Corgi Classics

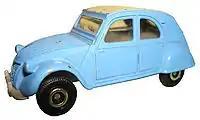
A Corgi Citroën 2CV, promotional for FINA

Corgi reformed as "Corgi Toys Ltd." in 1984 and turned its attention to regaining the British toy company's confidence. Three years later Corgi turned to the export market for profits, soon distributing in Australia, Continental Europe and the United States. Shortly after this Corgi started the "Collectors Club", which quickly gained worldwide membership.